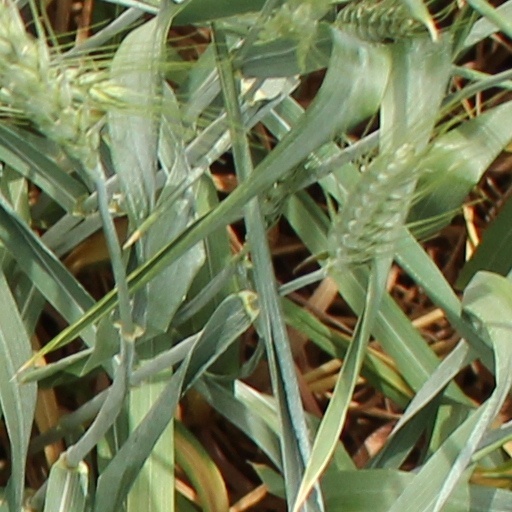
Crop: wheat